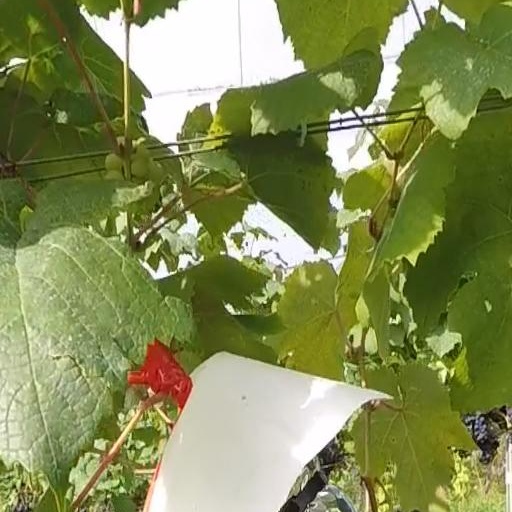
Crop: grape